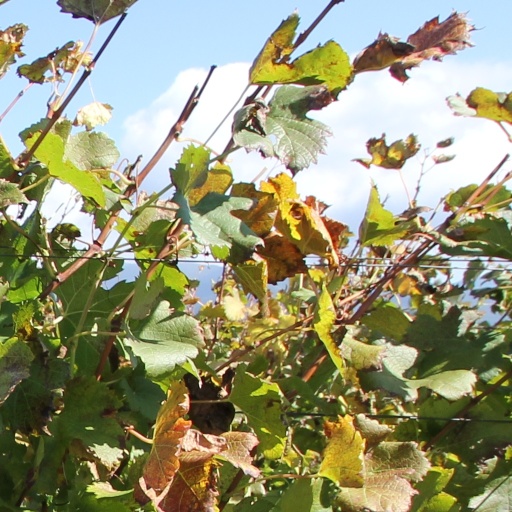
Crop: grape